Stowe Gardens

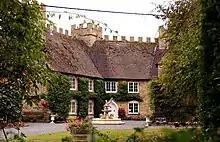
Interior showing former farmworkers cottages, Stowe Castle

The choice of who was considered a 'British Worthy' was very much influenced by the Whig politics of the family, the chosen individuals falling into two groups, eight known for their actions and eight known for their thoughts and ideas. The only woman to be included was Elizabeth I. The inscription above her bust, which praises her leadership, reads: